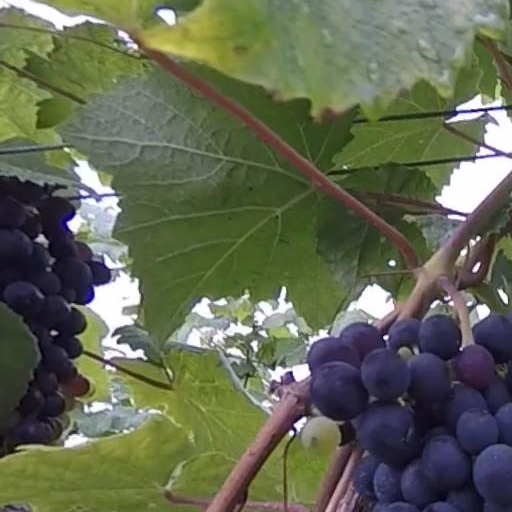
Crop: grape